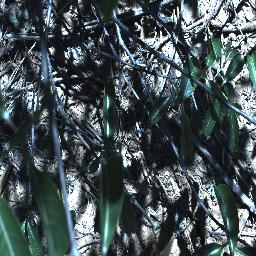
Label: rubber_vine